Saltpetre works

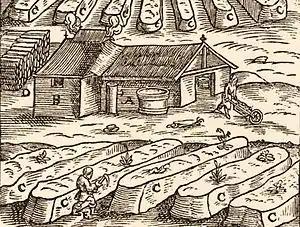
A typical nitrary (Germany, circa 1580) with leaching deposits (C) filled with decaying vegetal material mixed with manure. A worker collects effloresced saltpeter from deposits, transporting it then to be concentrated in the factory (A) boilers.

A saltpetre works or nitrary is a place of production of potassium nitrate or saltpetre used primarily for the manufacture of gunpowder. The saltpeter occurs naturally in certain places like the "Caves of Salnitre" (Collbató) known since the Neolithic. In the "Cova del Rat Penat", guano (in this case, bat excrements) deposited over thousands of years became saltpeter after being leached by the action of rainwater.